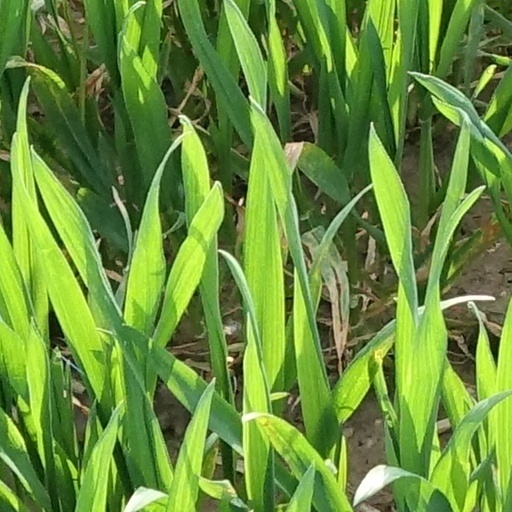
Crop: wheat